2013–14 Indiana Hoosiers men's basketball team

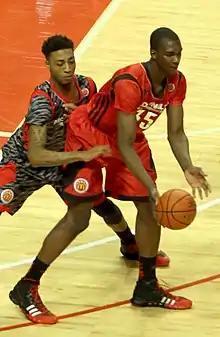
Noah Vonleh guarded by James Young in the 2013 McDonald's All-American Boys Game

!colspan=12 style="background:#7D110C; color:white;"| Big Ten tournament